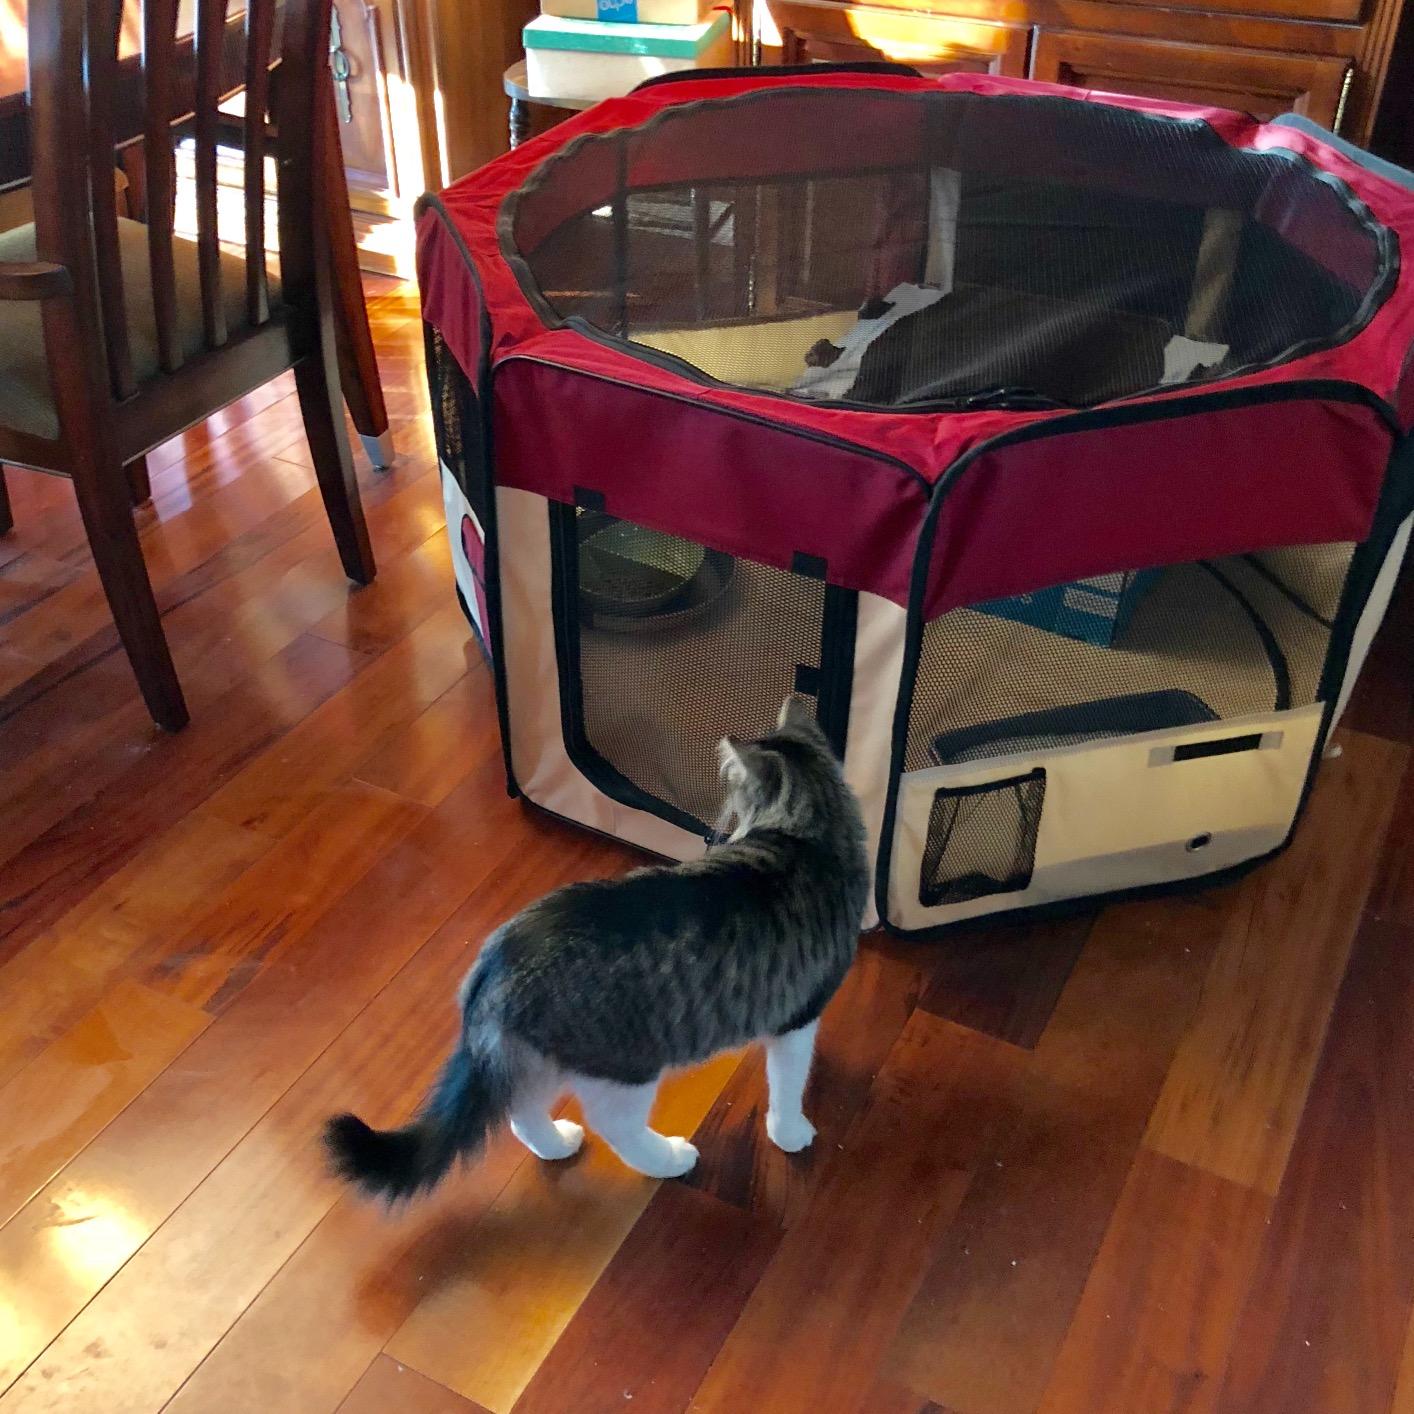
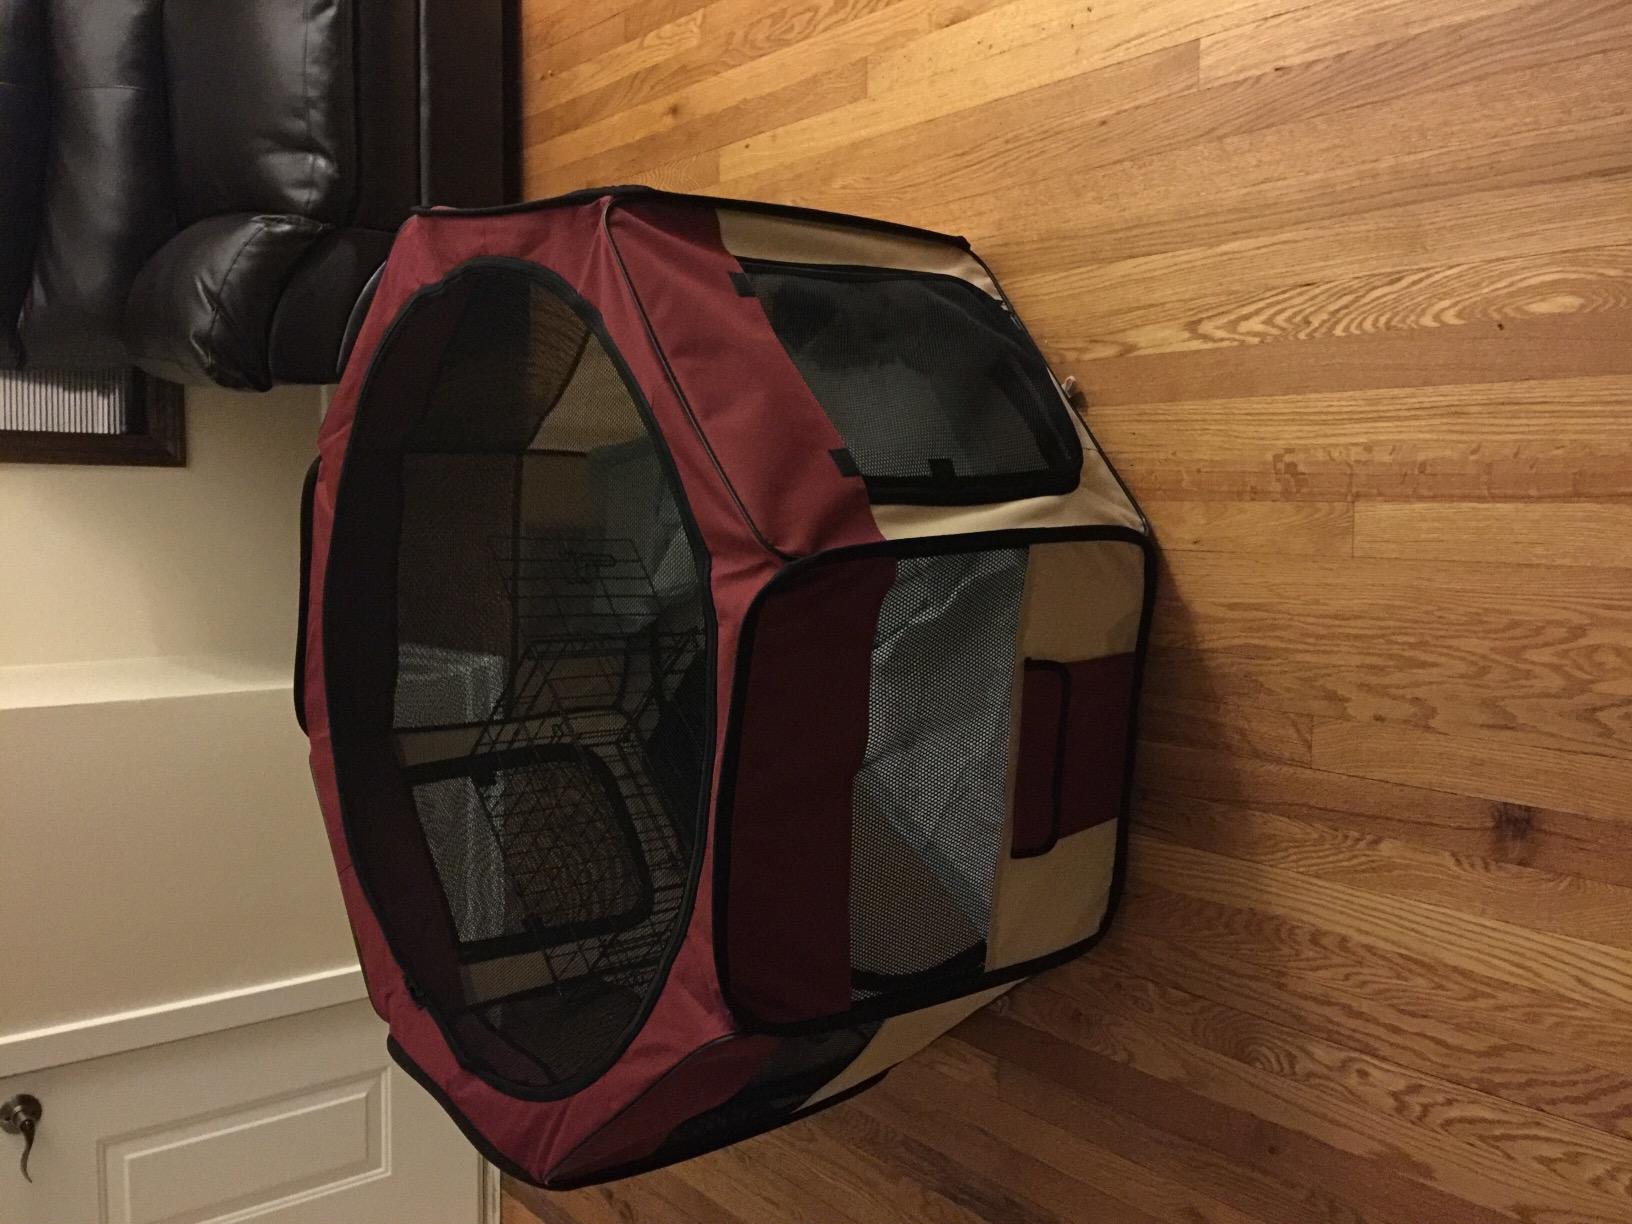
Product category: items_kennel
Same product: yes